Florentine Rost van Tonningen

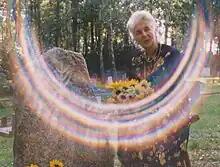
Rost van Tonningen at her future grave in 1998. She had bought the grave in 1996 and was buried there in 2007.

Florentine Rost van Tonningen-Heubel died of old age on 24 March 2007 in her home in Waasmunster, at the age of 92. She was survived by her three sons and twelve grandchildren. A week later, she was buried in Rheden. As early as 1996, she had bought a gravesite and a headstone with her name, date of birth and the inscription, "The truth makes free". The site is controversial, and local residents fear that the grave could become an attraction for many right wing extremists. This concern prompted the municipality of Rheden to lock down the area at the time of her funeral.